Dreaming Days

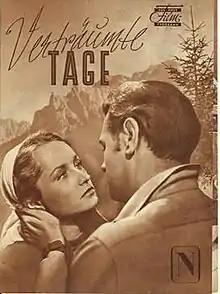

Dreaming Days is a 1951 French-West German drama film directed by Emil-Edwin Reinert and starring Aglaja Schmid, O.W. Fischer and Axel von Ambesser. The film is based on a short story by Vicki Baum. It was shot at the Bavaria Studios in Munich and the Joinville Studios in Paris. The film's sets were designed by the art director Georges Wakhévitch. Location shooting took place around Mittenwald, Lautersee, Garmisch-Partenkirchen and Kreuzeck. A separate French version, "The Red Needle", was also made, with different actors.